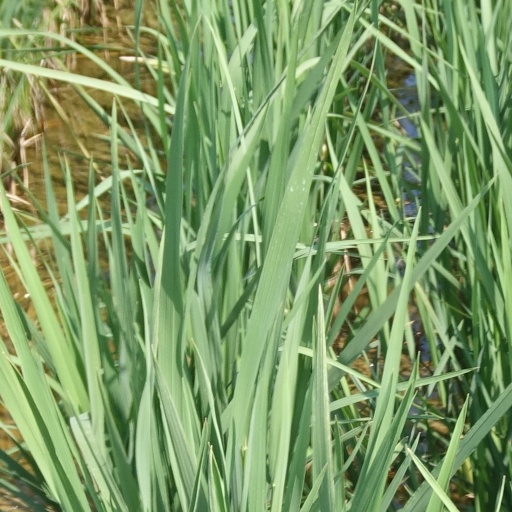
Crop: rice